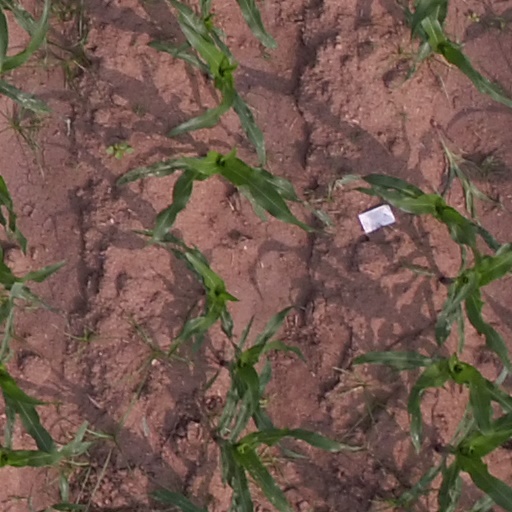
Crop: maize; corn